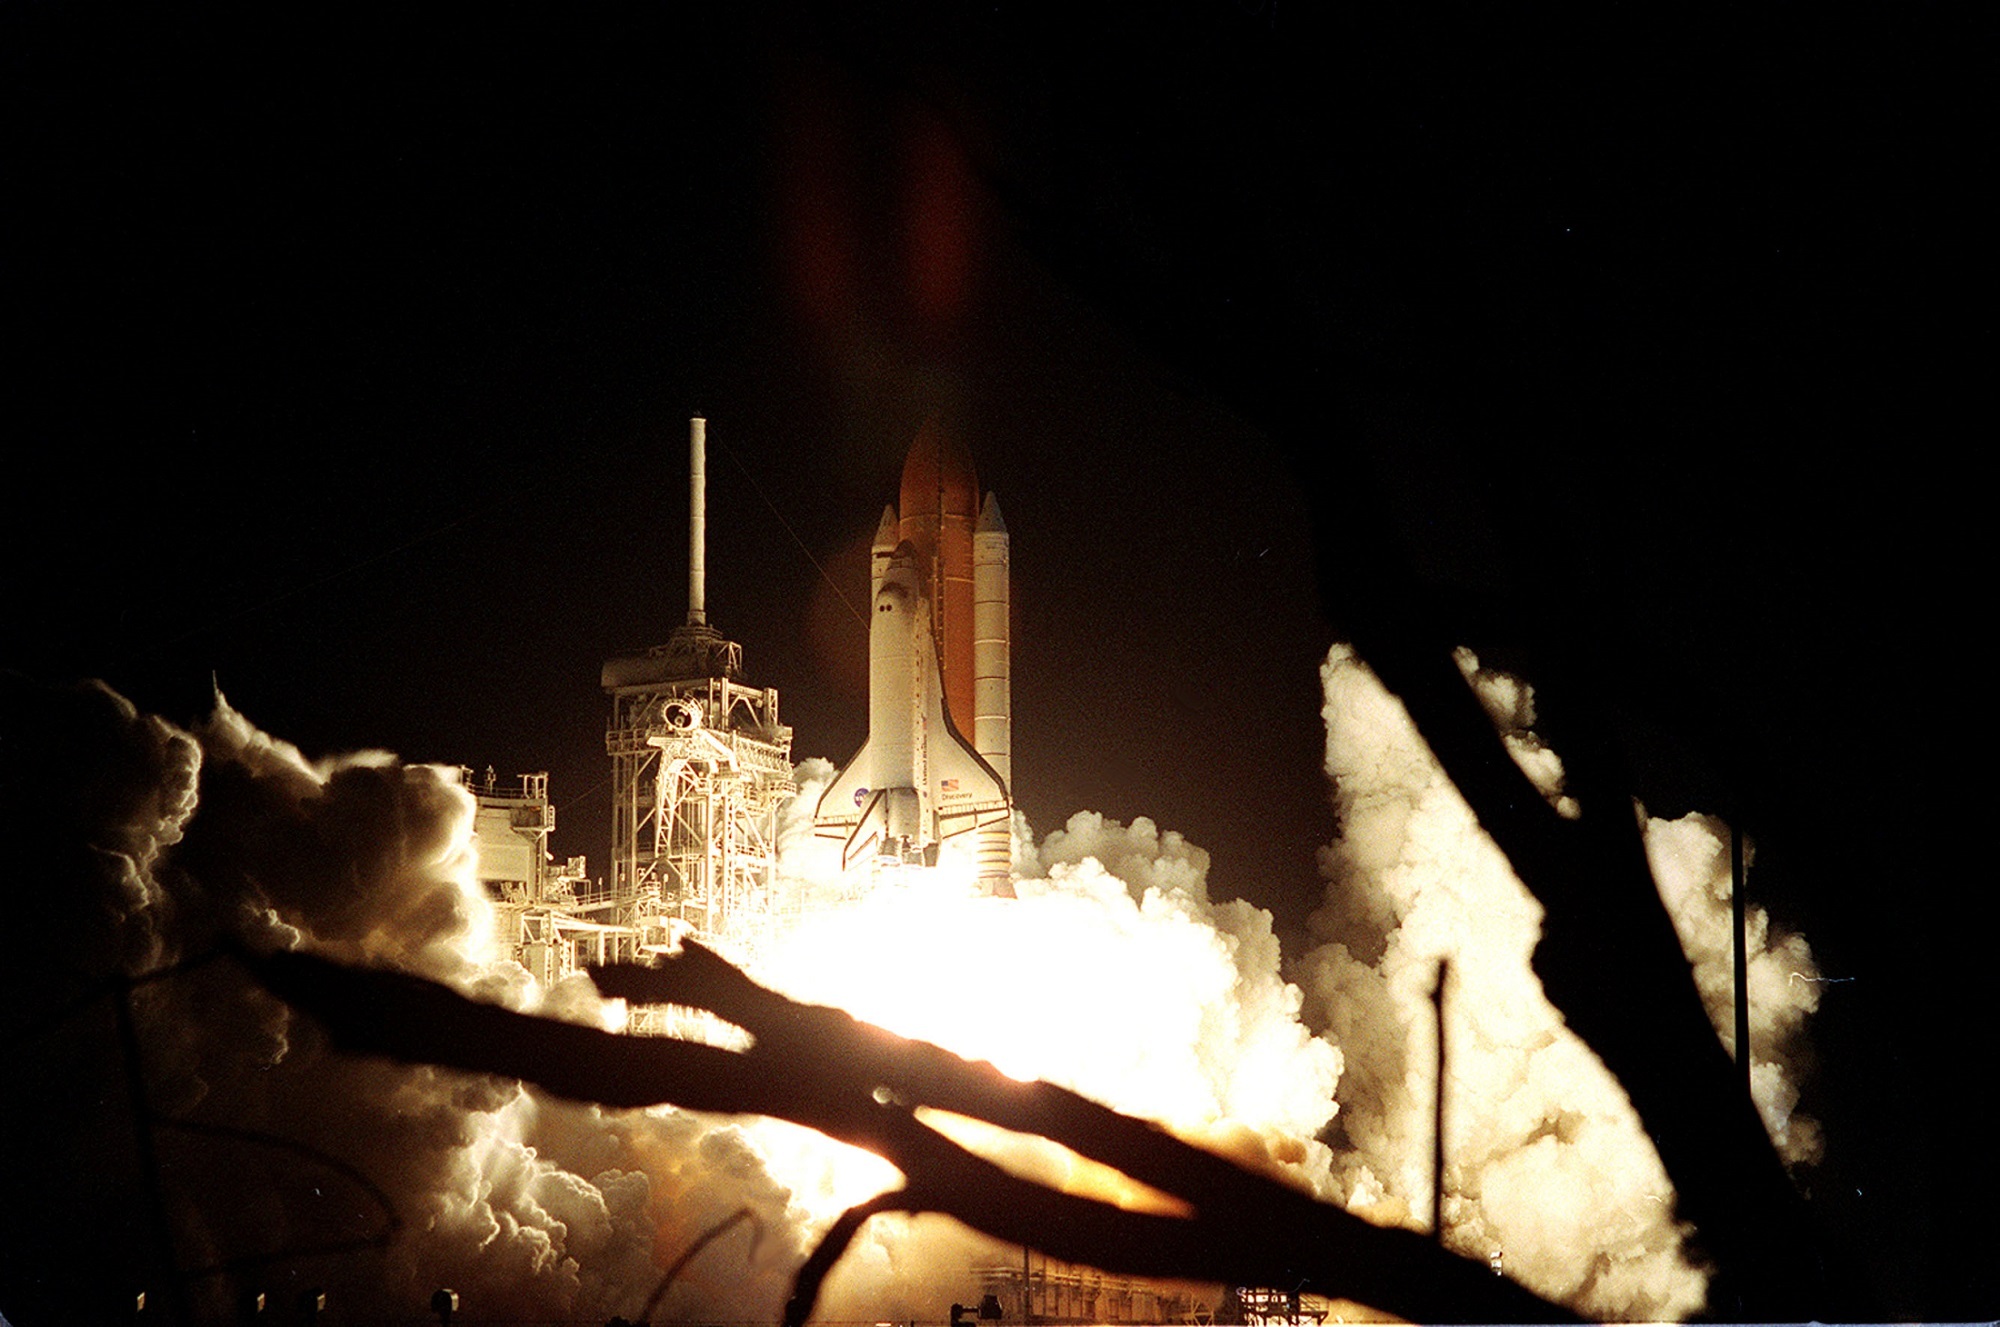
light, sky, technology, night, reflection, flight, fire, darkness, lighting, rocket, mission, nasa, launch, clouds, temple, discovery, spaceship, exhaust, astronauts, liftoff, space shuttle, blastoff, tree limbs